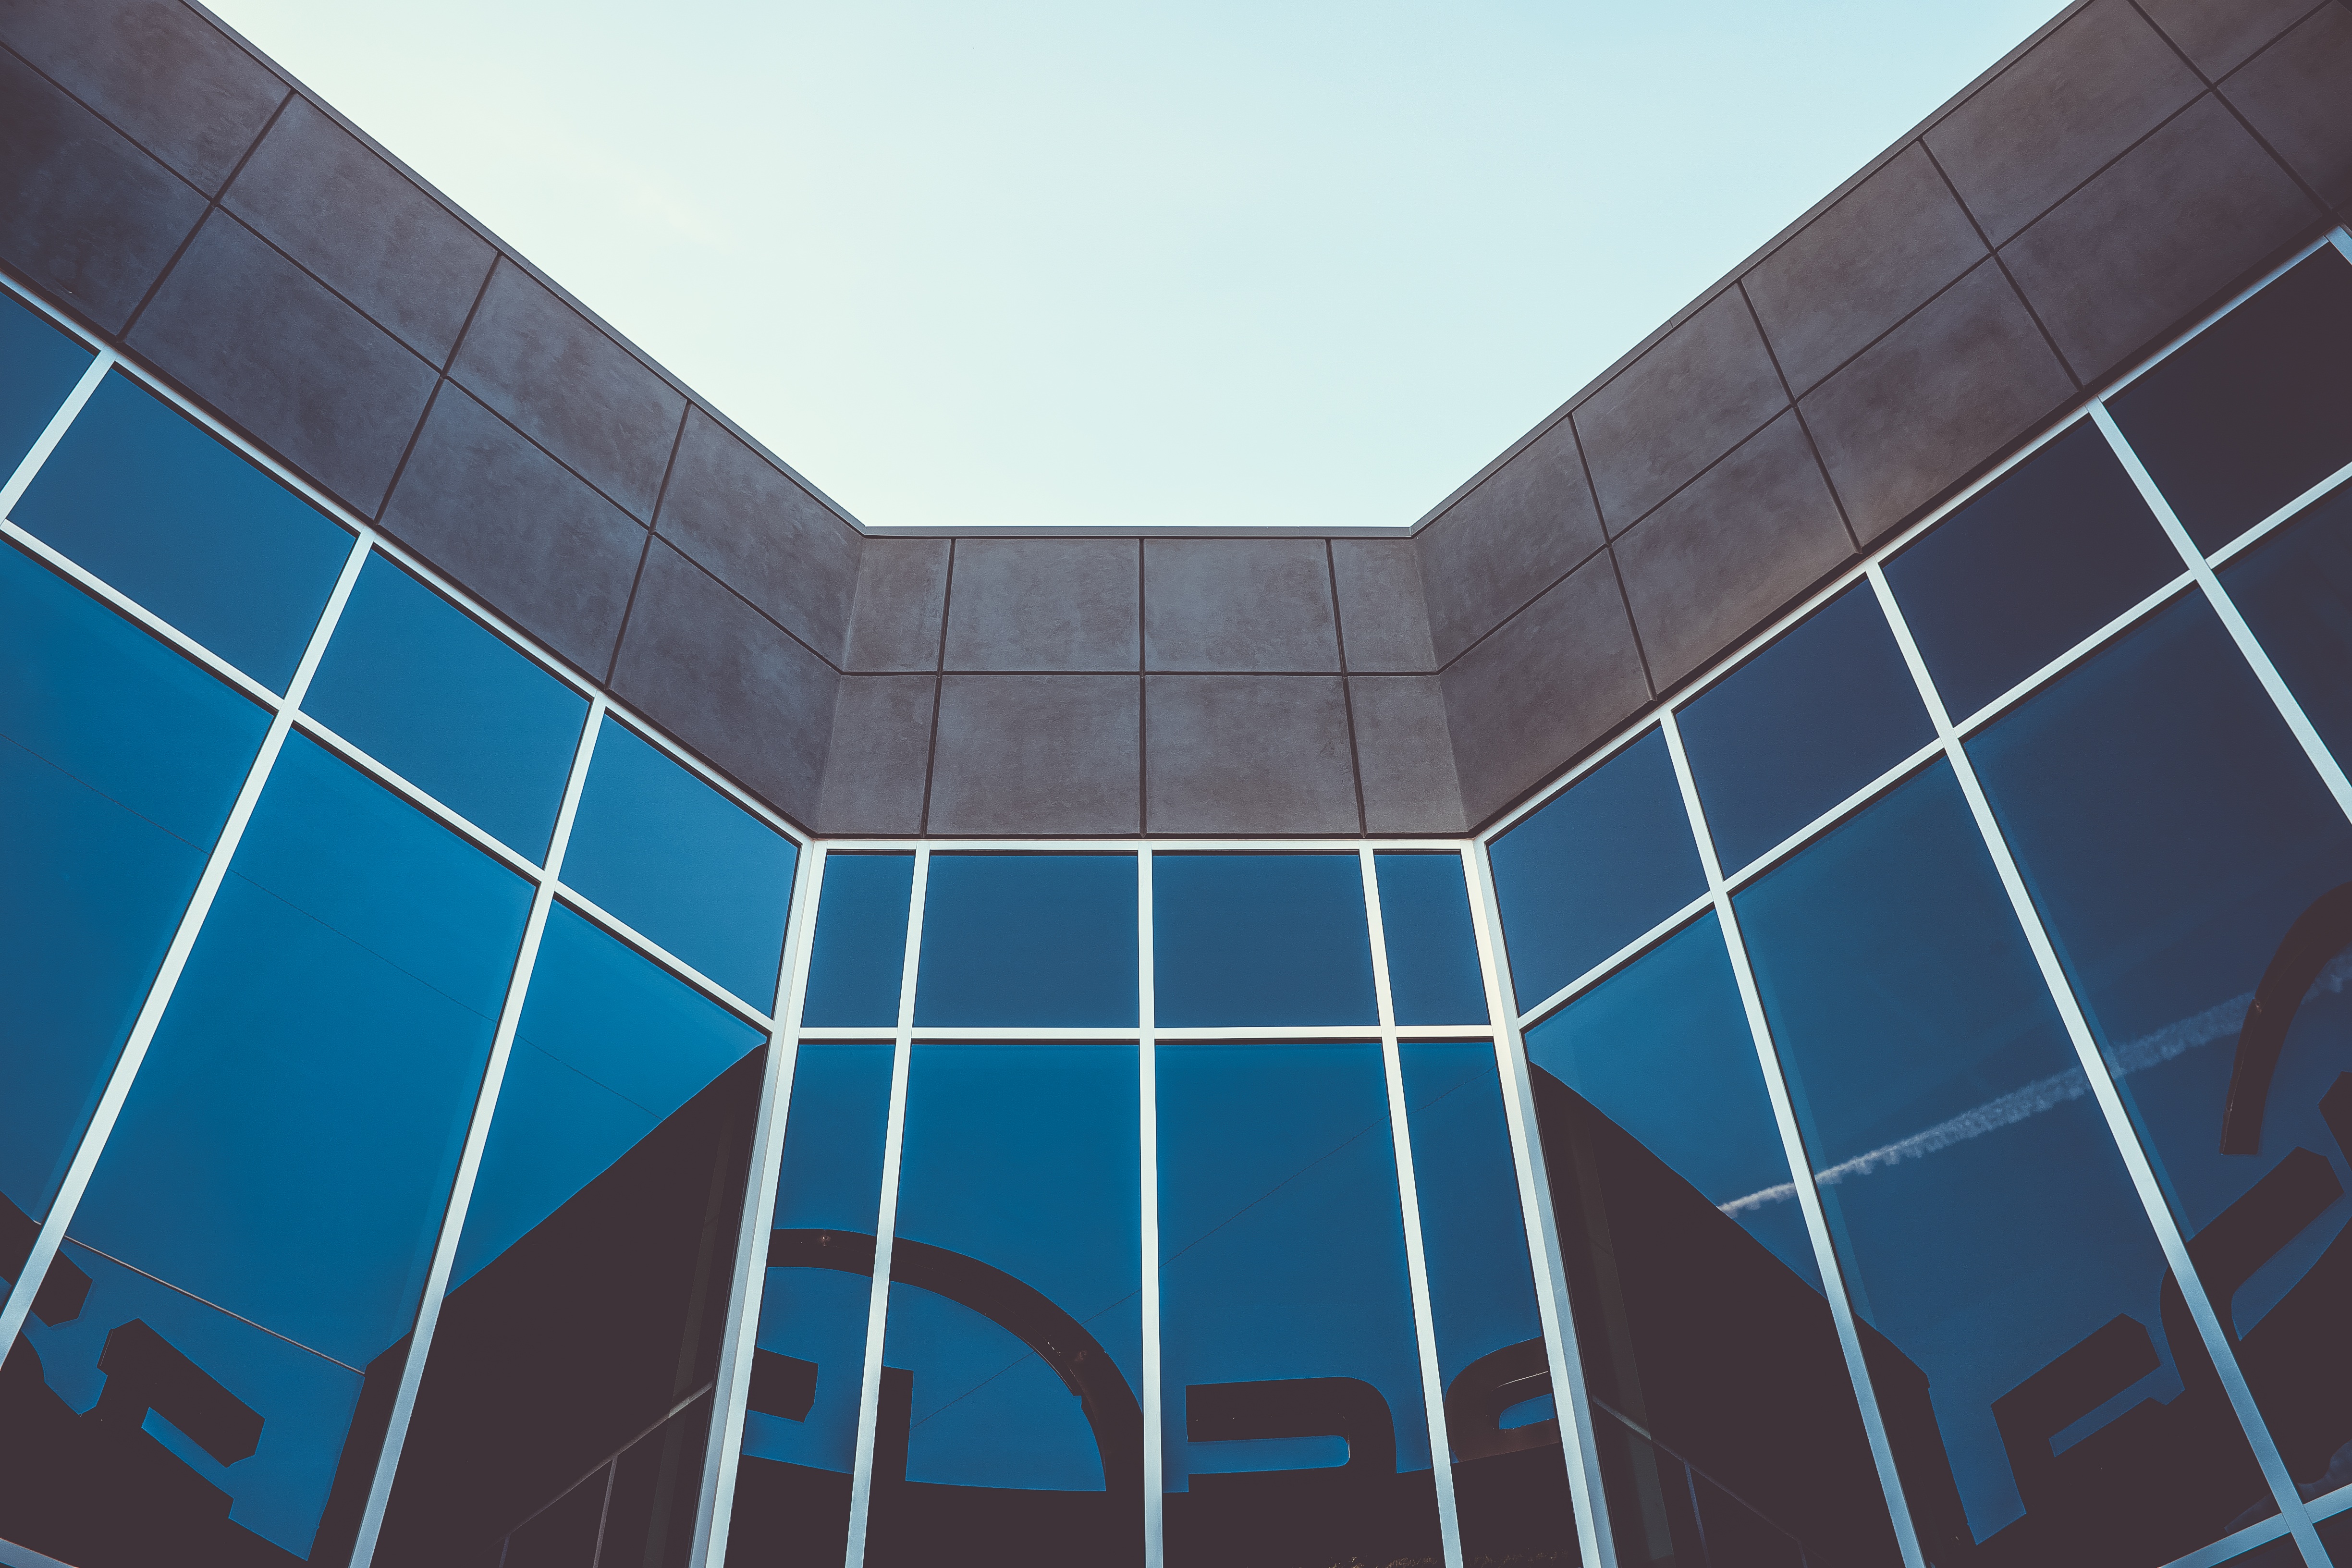
architecture, structure, skyscraper, ceiling, line, facade, blue, stadium, design, symmetry, shape, headquarters, daylighting, sport venue